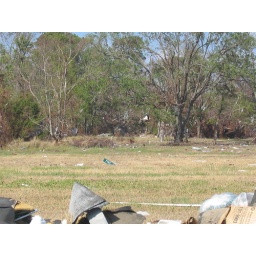
street sign in field